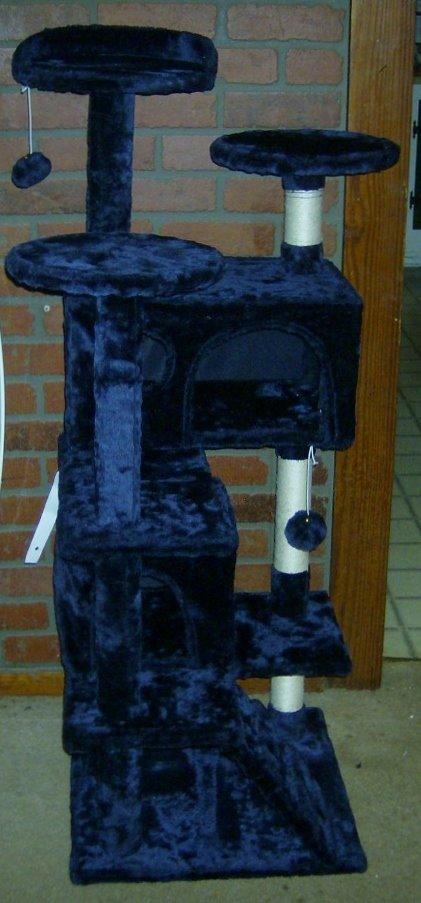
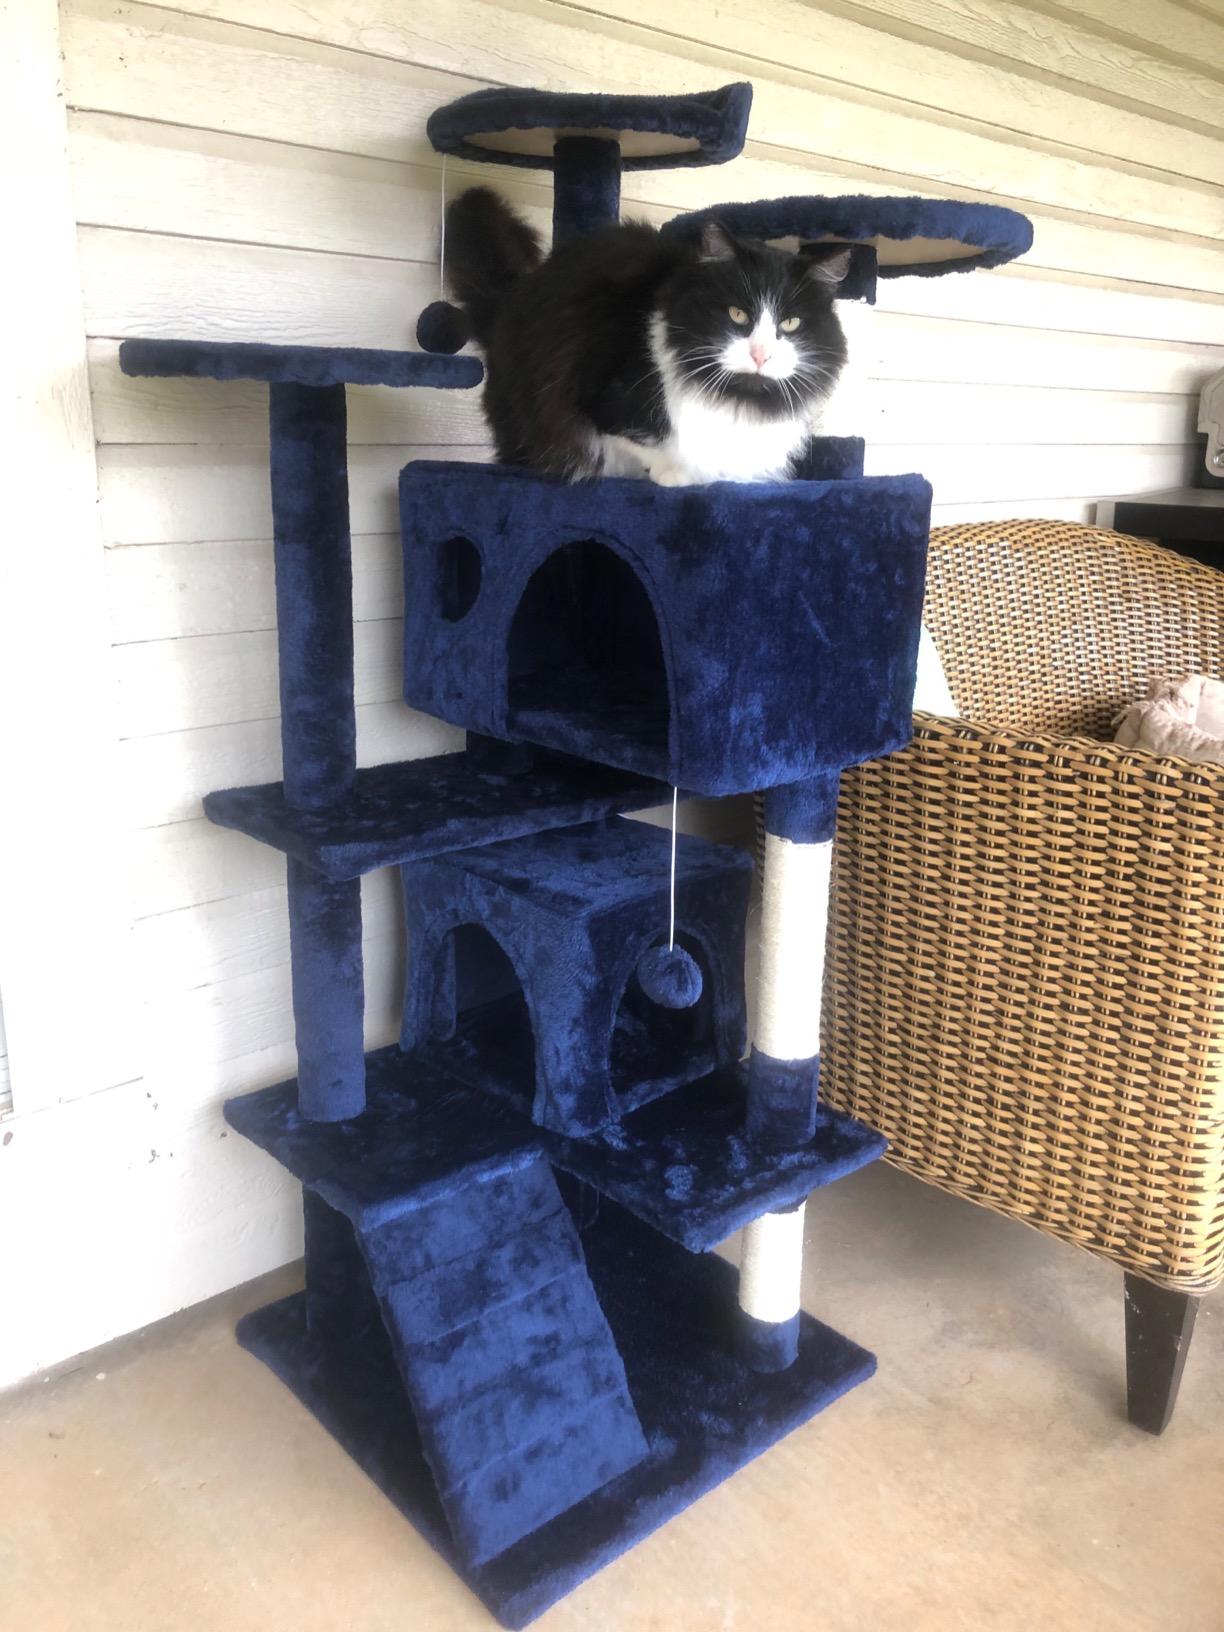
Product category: items_cat tree
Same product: yes